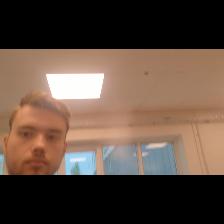
Label: Human